First Unitarian Church of Philadelphia

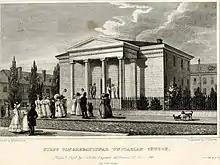
Second building

Desiring a larger and more elegant edifice to reflect the growth of the congregation, church members voted to construct a second building. Using the same location (10th & Locust), the cornerstone of the "Doric Building" was laid on March 24, 1828. Greek Revival architecture was then very popular. Designed by William Strickland, this building was described in contemporary books as one of the most outstanding churches in the city. Dedicated on November 5, 1828, this remained the congregation's worship space until moving to the present site at 2125 Chestnut Street in 1885.